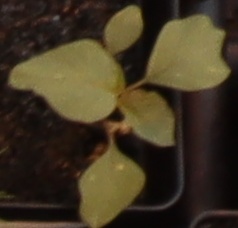
Label: Redroot Pigweed